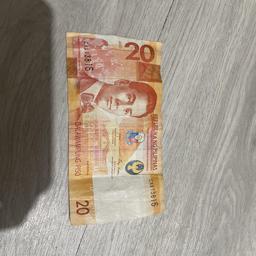
Label: 20_Old_Front